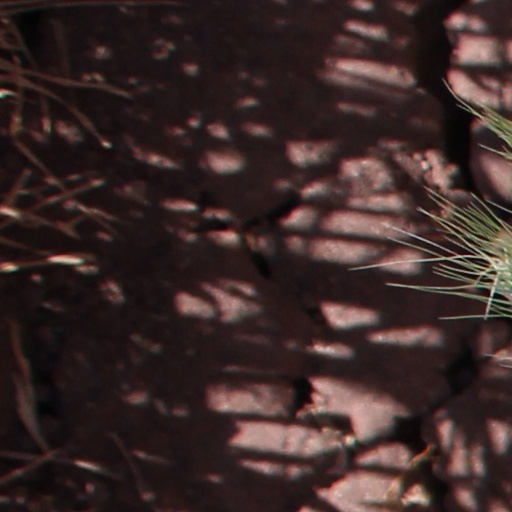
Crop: wheat